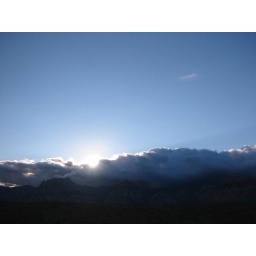
sun setting over storm clouds and the rainbow mountains in red rock canyon